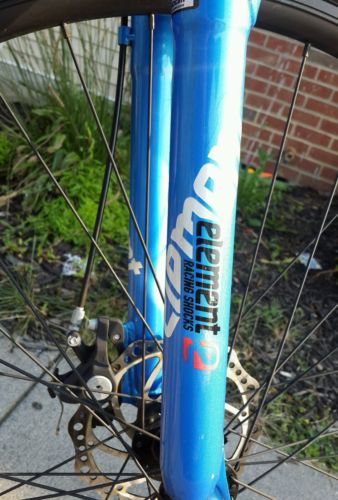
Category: bicycle